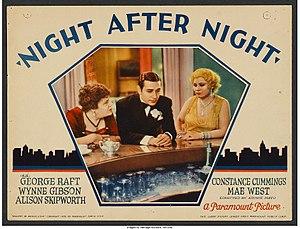
Nuit après nuit est un film réalisé par Archie Mayo sorti en 1932.